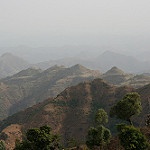
Label: mountain